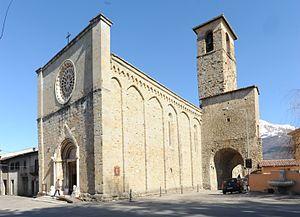
La vallée du Tronto est le vaste bassin versant du fleuve homonyme. Elle s'étend principalement, dans la région italienne des Marches, sur la majeure partie des communes de la province d'Ascoli Piceno. Elle affleure la province de Rieti dans le Latium, la partie septentrionale de la province de Teramo et quelques communes de la province de L'Aquila dans les Abruzzes.